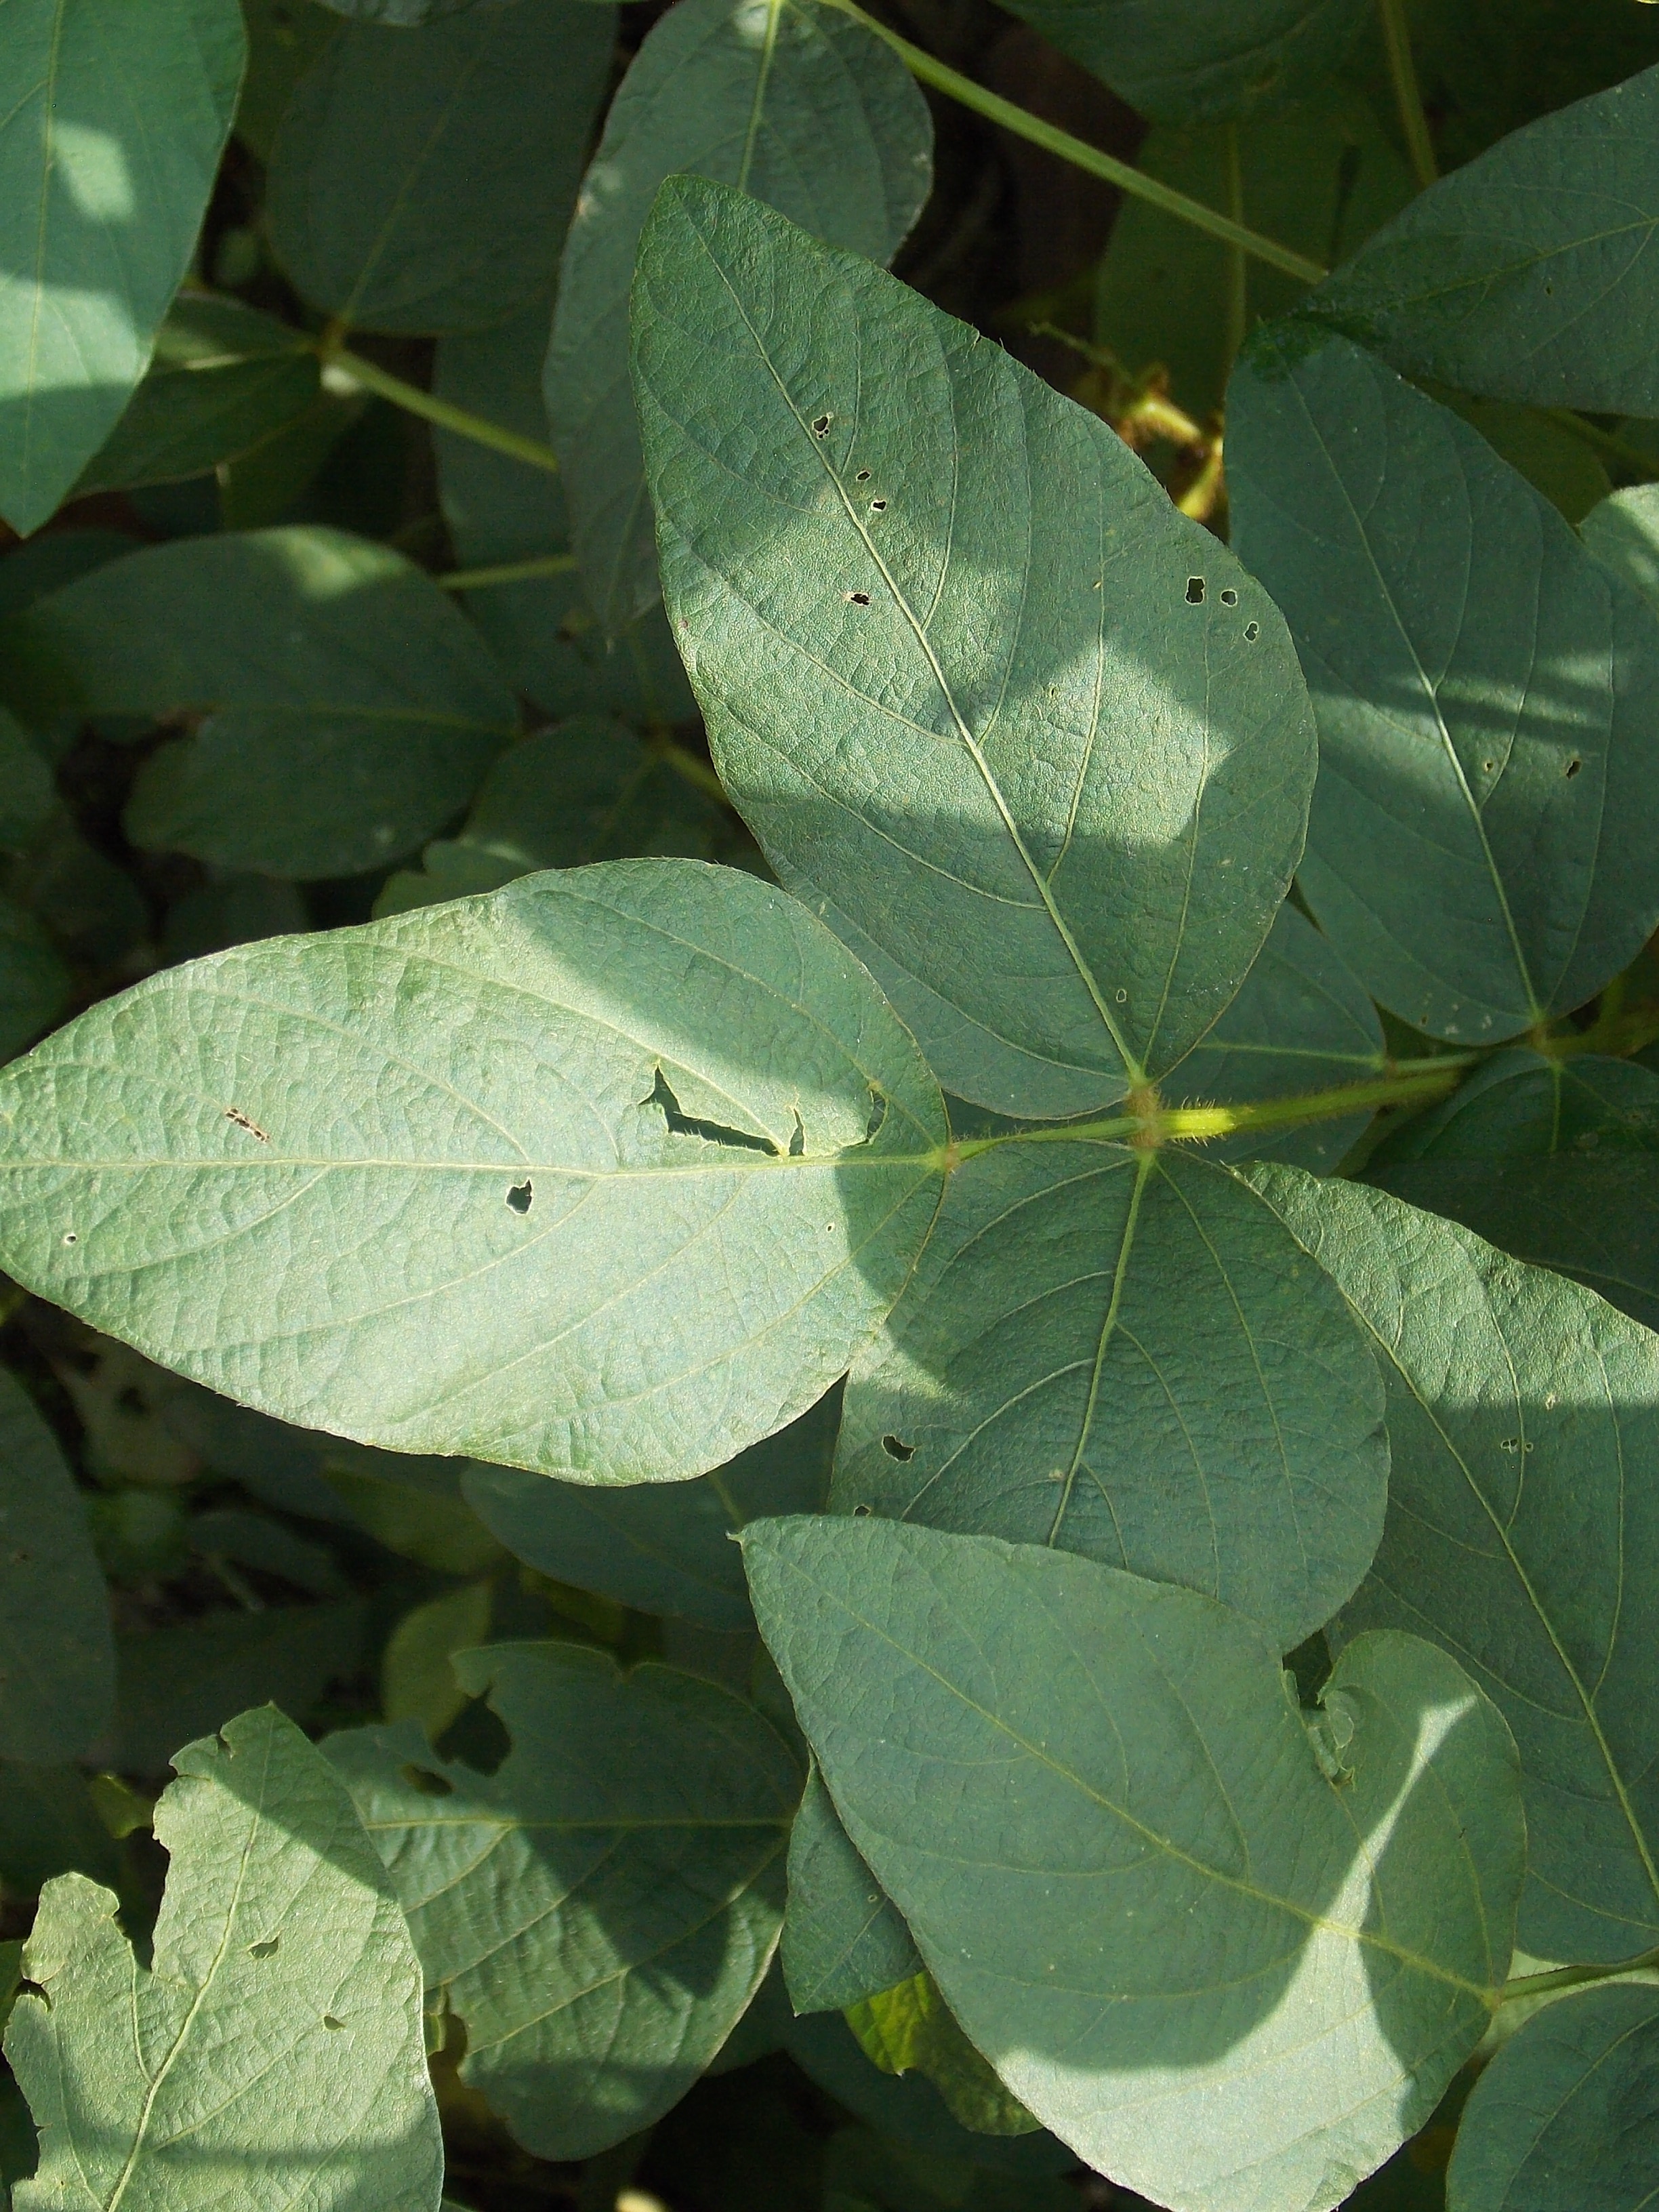
Label: Disease